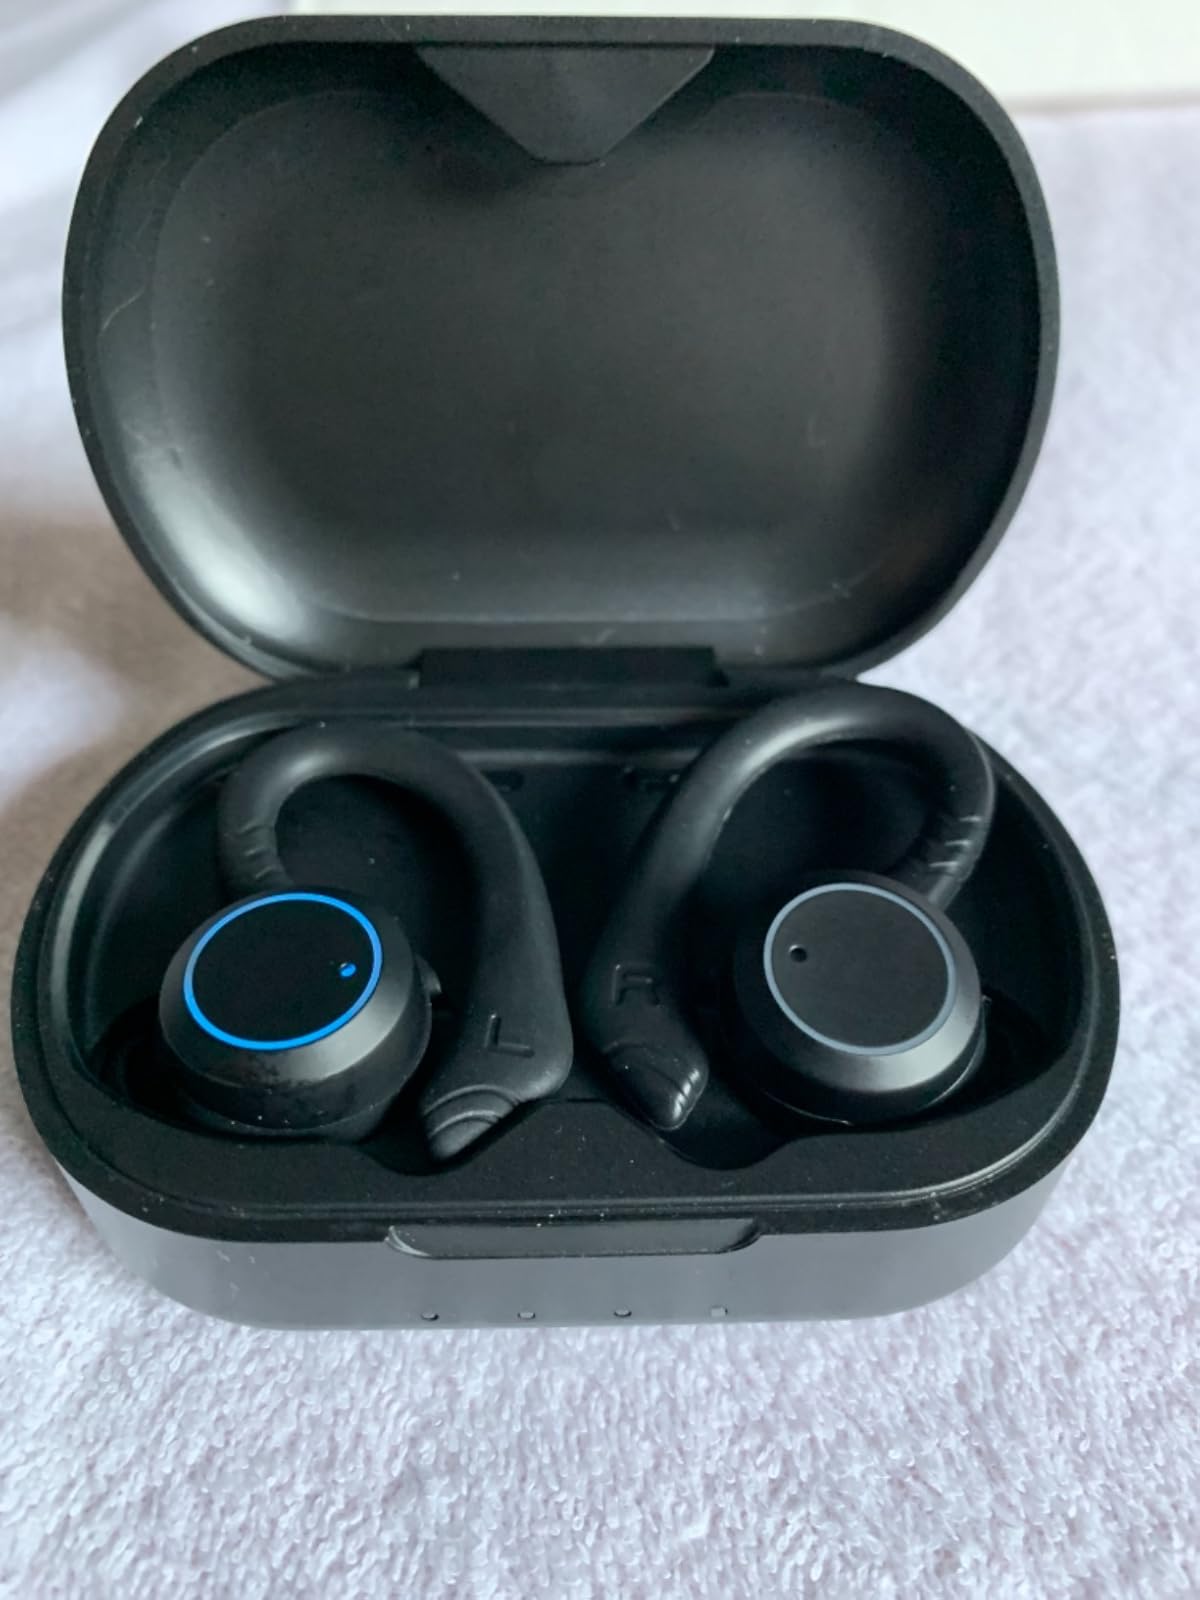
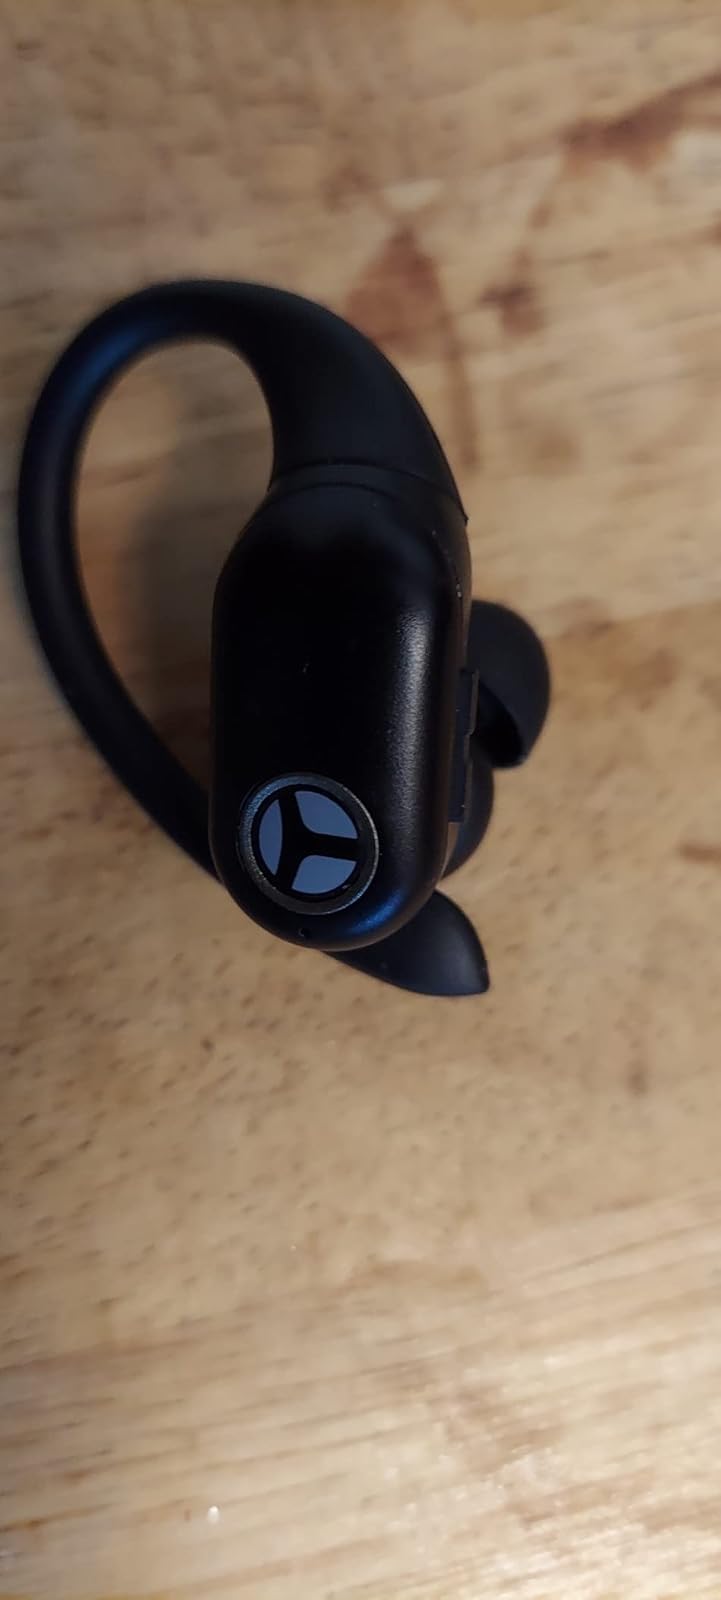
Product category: earbuds
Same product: no